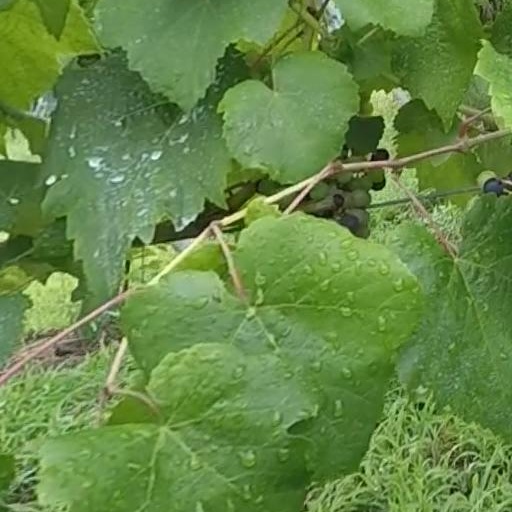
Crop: grape